Corn Exchange, Tunbridge Wells

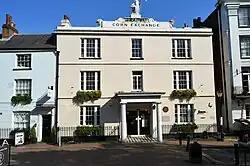
Corn Exchange, Tunbridge Wells

The Corn Exchange is a commercial building in The Pantiles, Royal Tunbridge Wells, Kent, England. The structure, which is currently used as an antiques and fine art market, is a Grade II listed building.